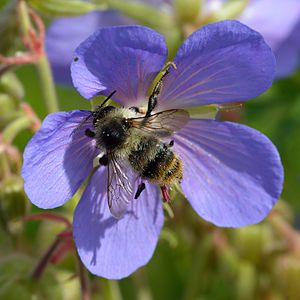
Engstorkenæb / Beskrivelse
Engstorkenæb, ofte skrevet eng-storkenæb, er en 30-70 cm høj urt, der i Danmark findes forvildet nær bebyggelse. Planten indeholder stoffer, som er adstringerende.